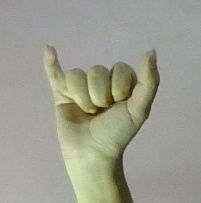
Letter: ya